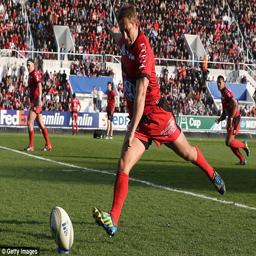
kicking king : rugby player helped a city to victory over a city in the quarter - finals last month